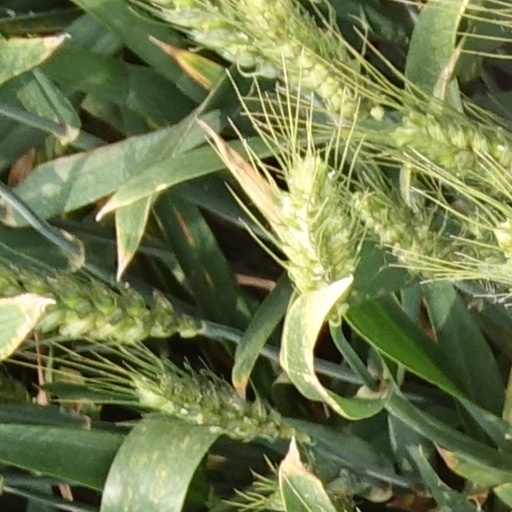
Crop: wheat